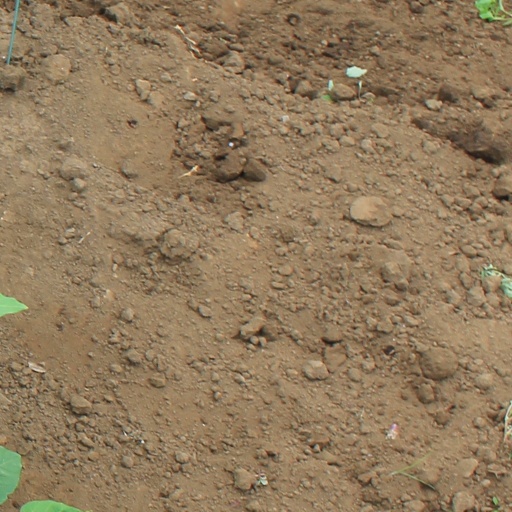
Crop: soybean